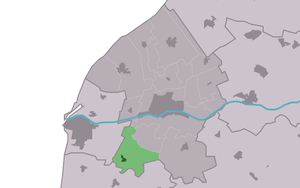
Achlum est un village de la commune néerlandaise de Waadhoeke, dans la province de Frise.